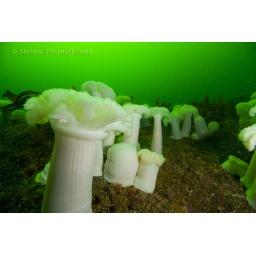
A forest of Metridium anemones in beautiful green water.